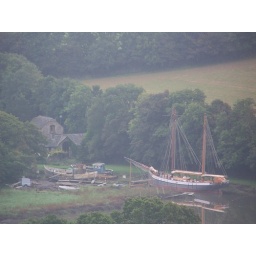
A recently restored boat outside a nice house on the river Lynher near Landrake.